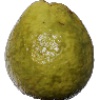
Label: Guava 1